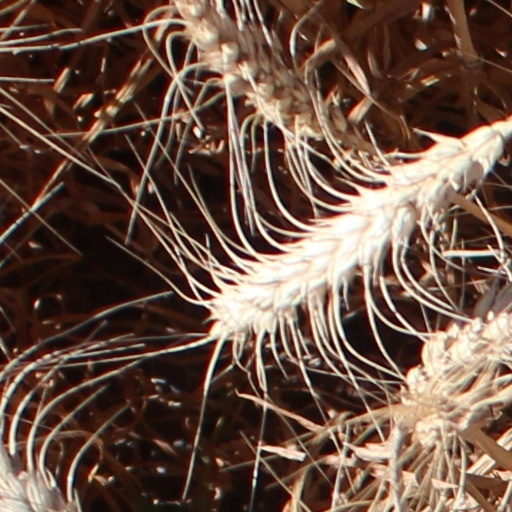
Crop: wheat